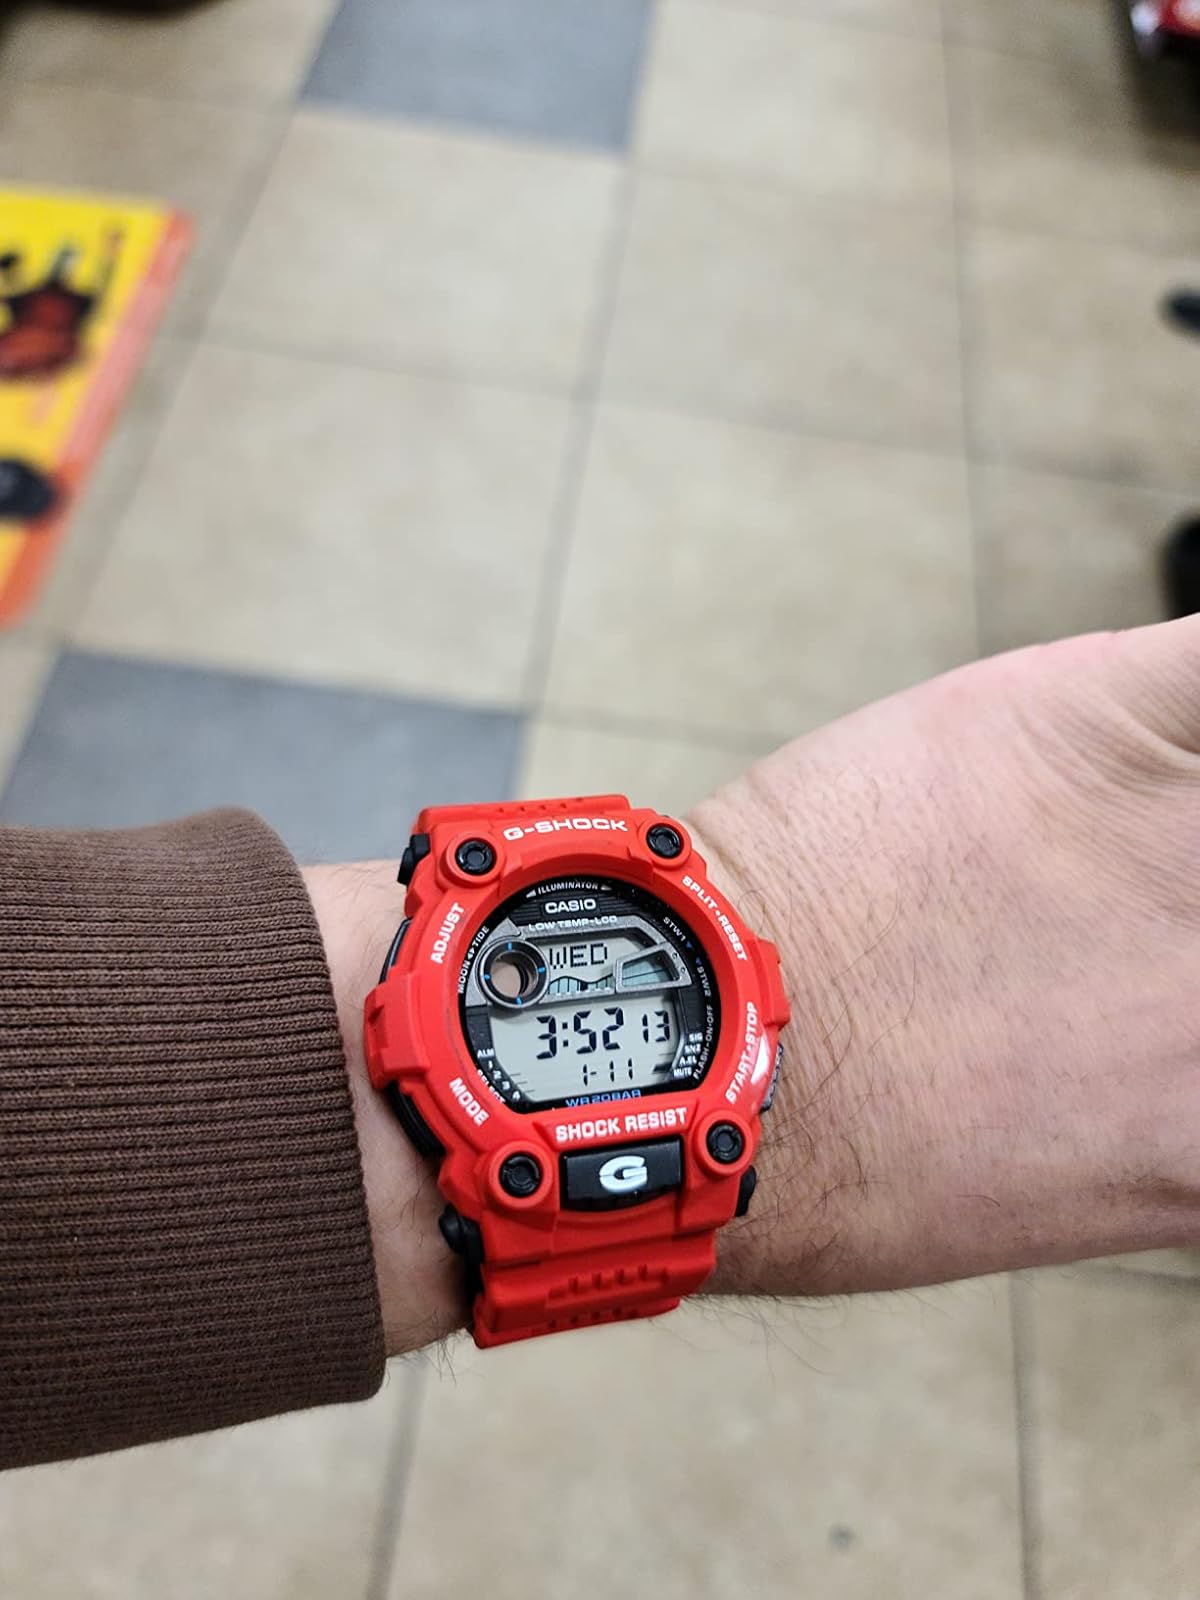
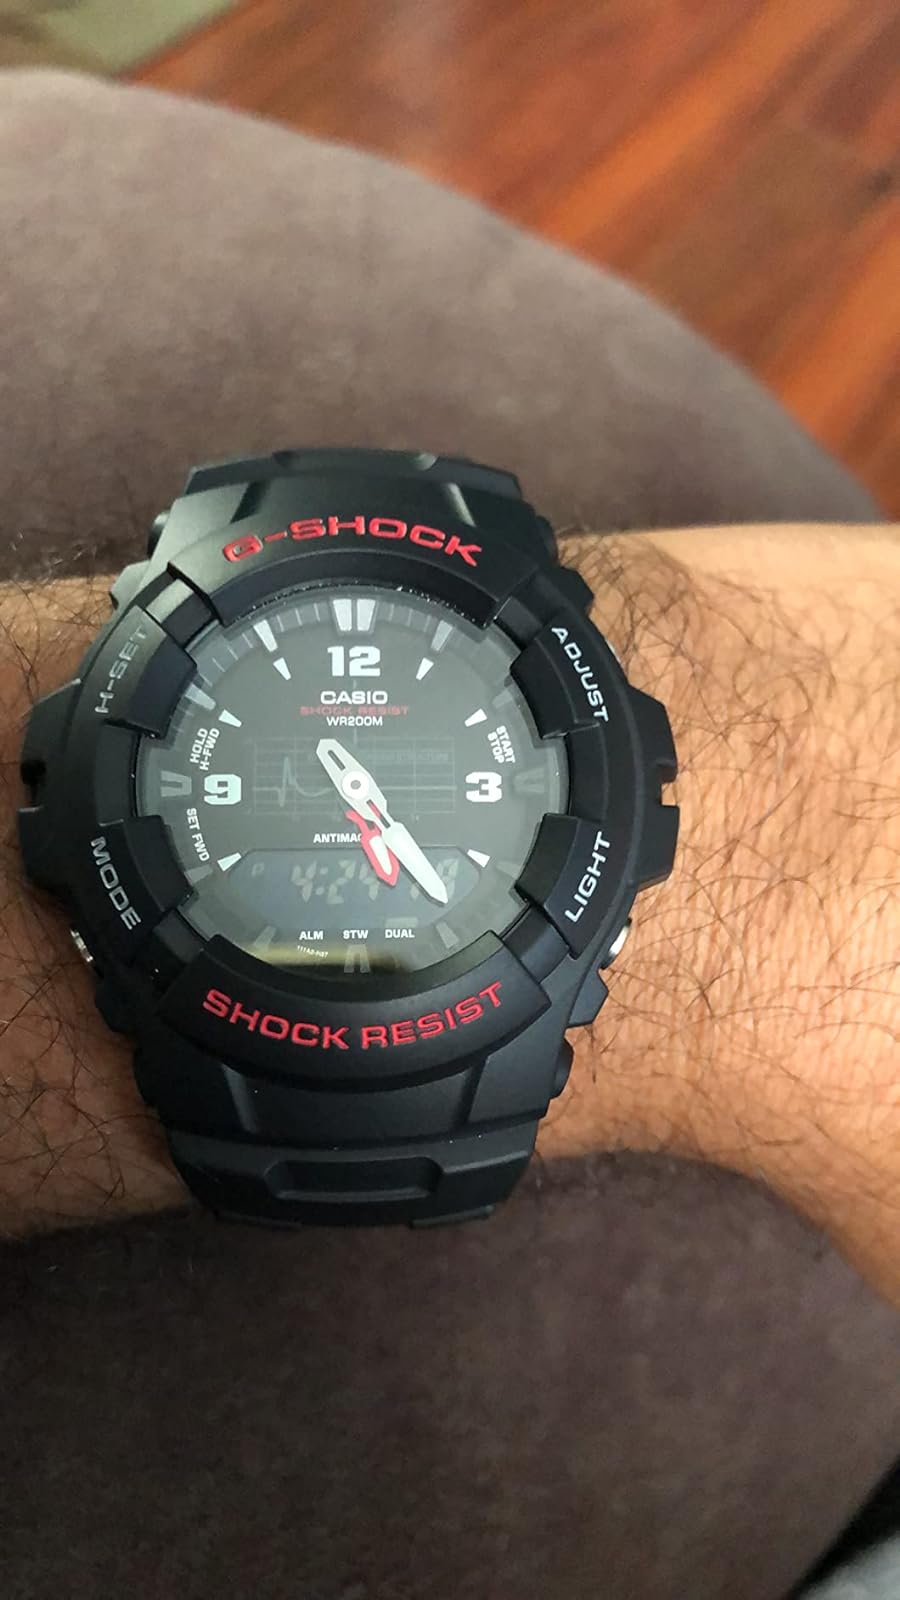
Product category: accessories_watch
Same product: no